Captain Future

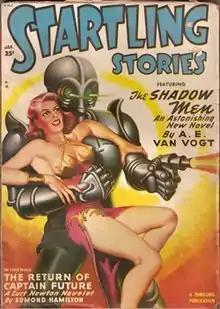
A Captain Future cover from "Startling Stories" January 1950, painted by Earle K. Bergey.

The series makes assumptions about the Solar System which are outlandish by modern standards but which still seemed plausible, at least to most readers, when the stories were written. Every one of the planets of the Solar System, and many of the moons and asteroids, are suitable for life; most are occupied by humanoid extraterrestrials. The initial adventures take place in the planets of the Solar System. Later installments (after Captain Future invents the "vibration drive") take the hero to other stars, other dimensions and even the distant past and almost to the end of the Universe. As an example, they visit the planet Aar in the Deneb system, which is the origin planet for Earth humans, as well as many other humanoids across the Solar System and beyond.